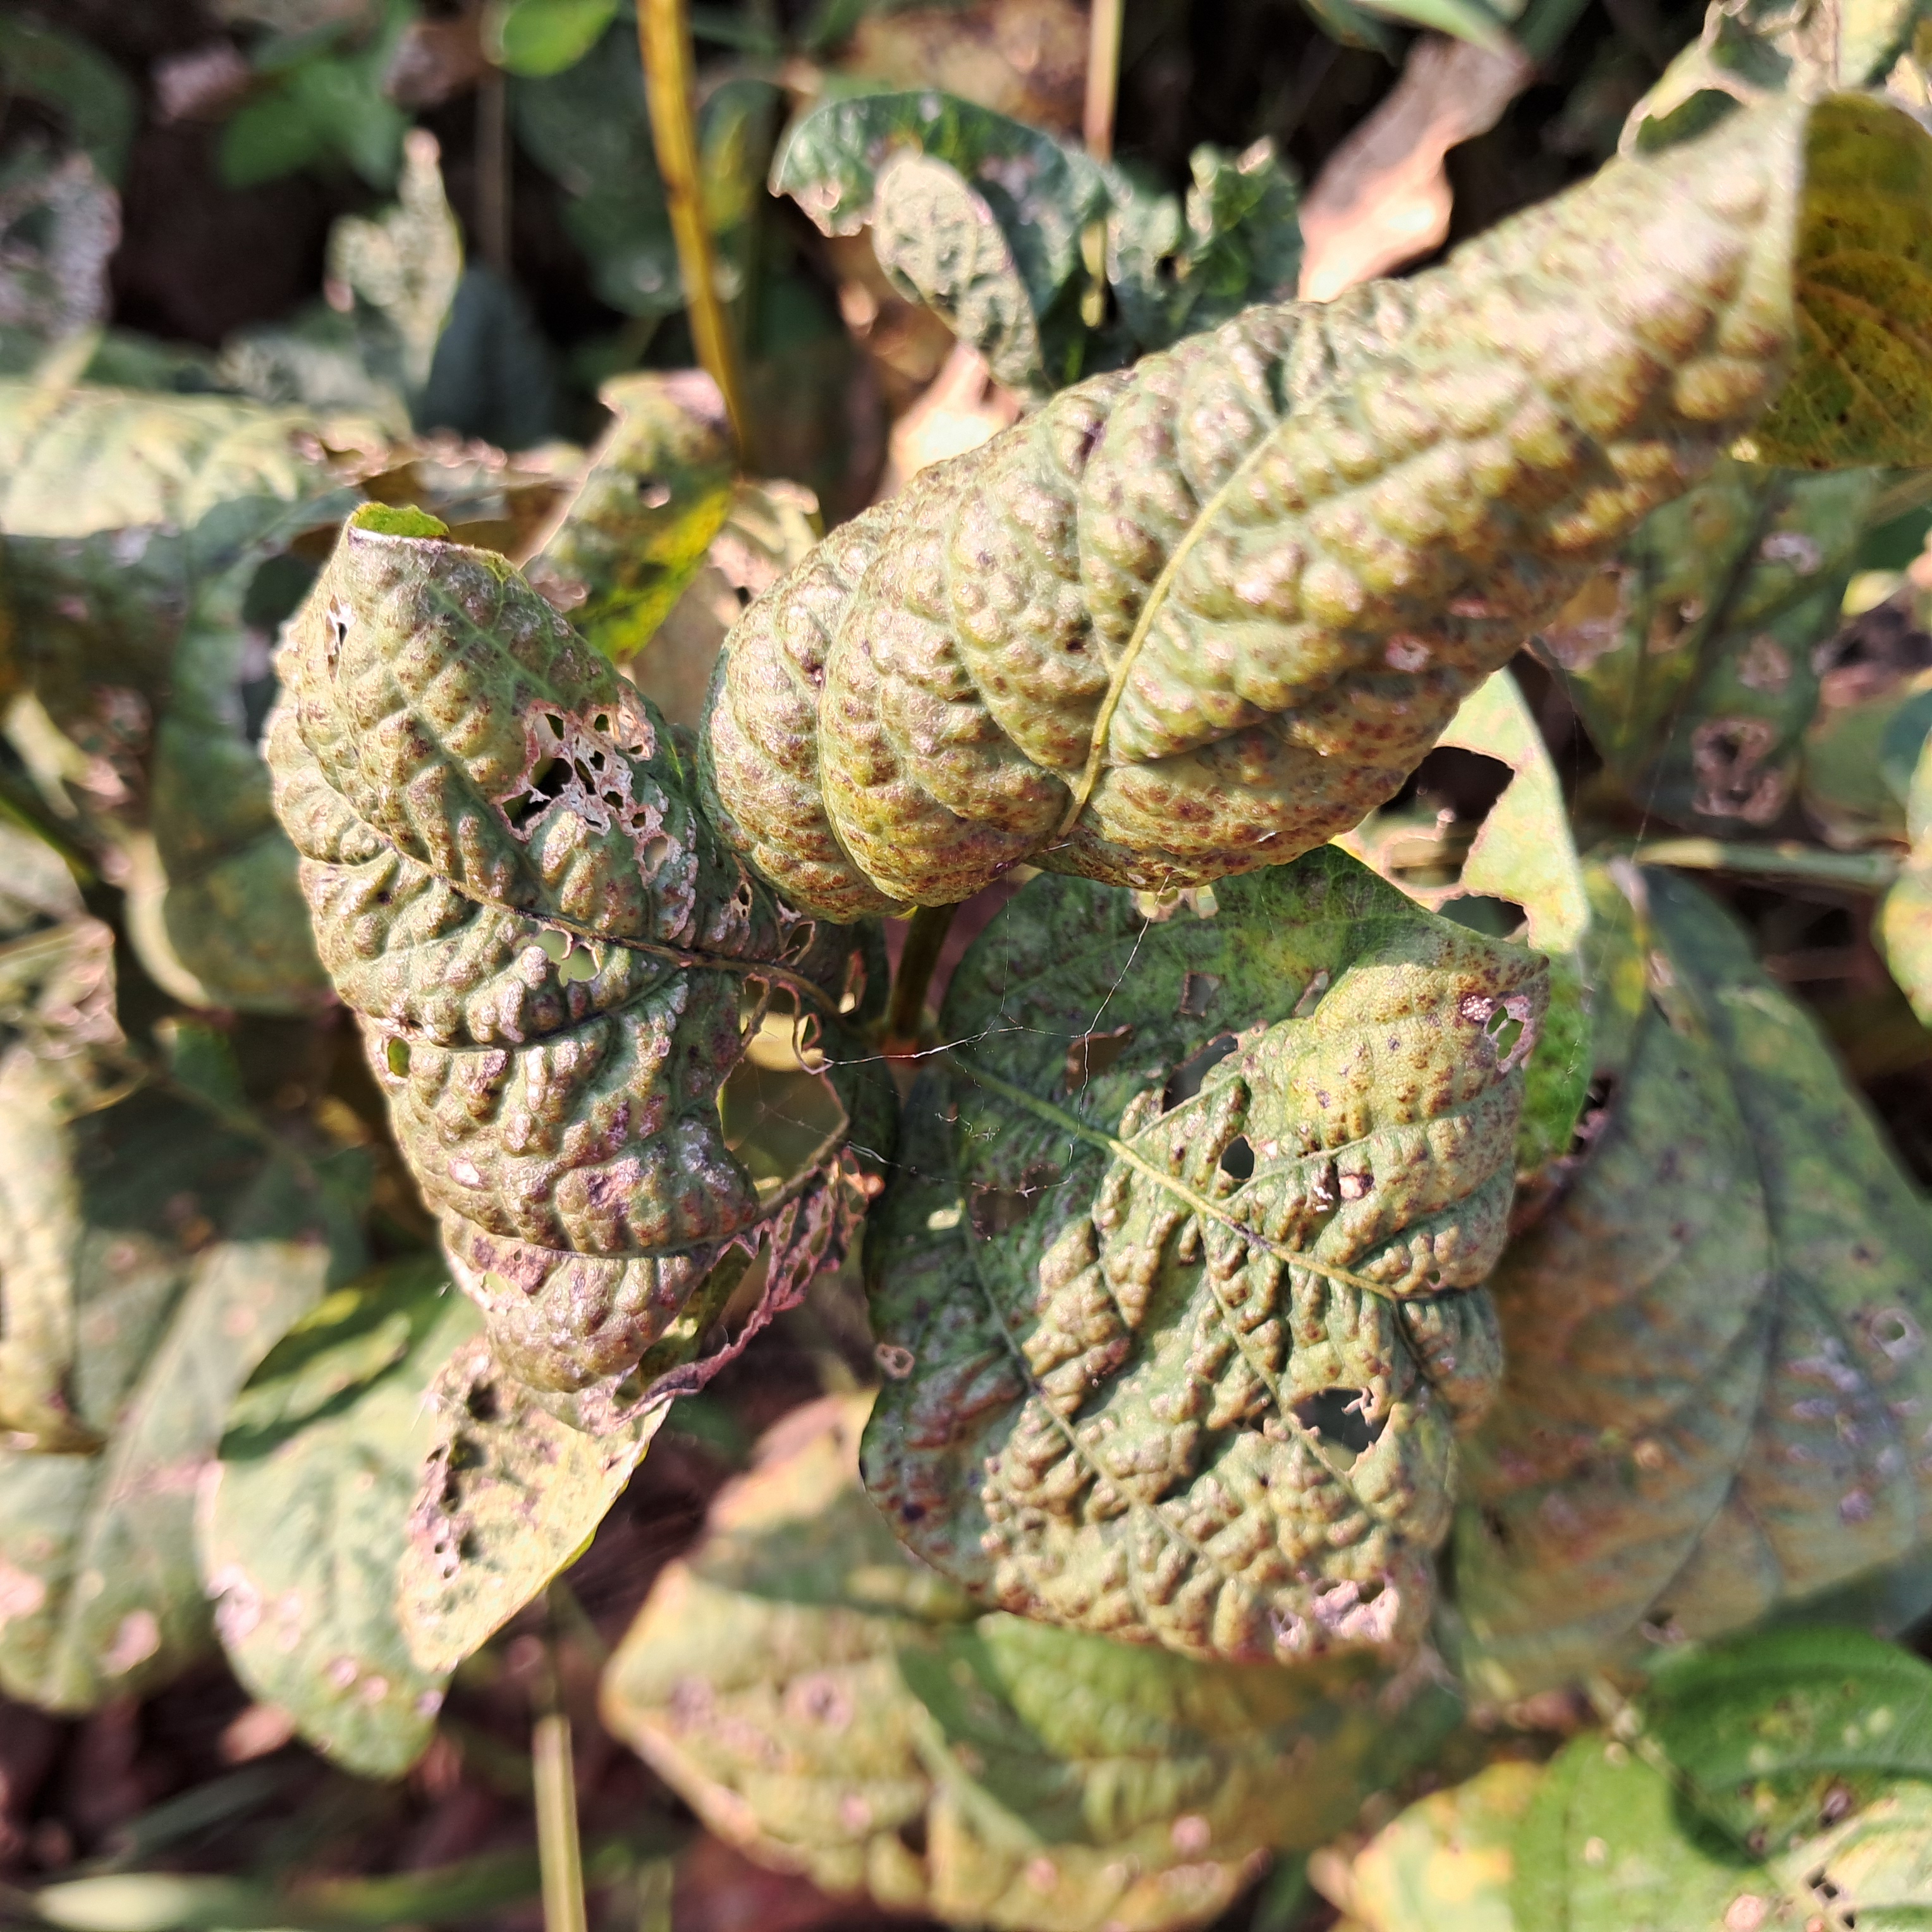
Label: Mosaic